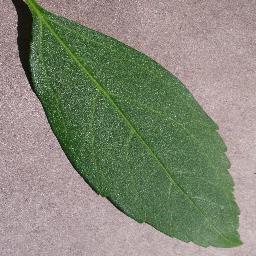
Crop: cherry
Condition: (including_sour)_healthy